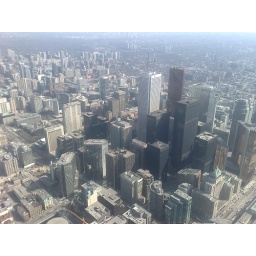
in the sky pod on cn tower